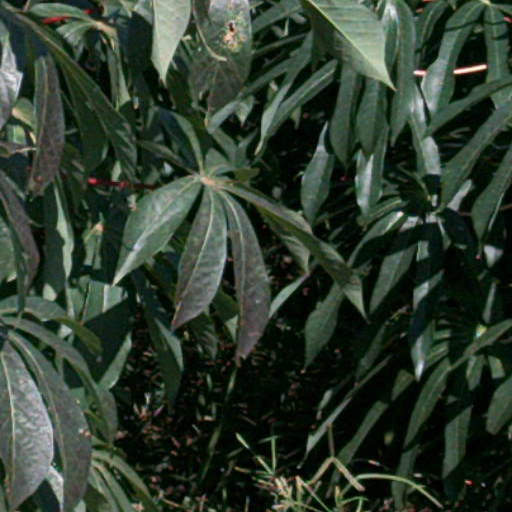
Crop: cassava